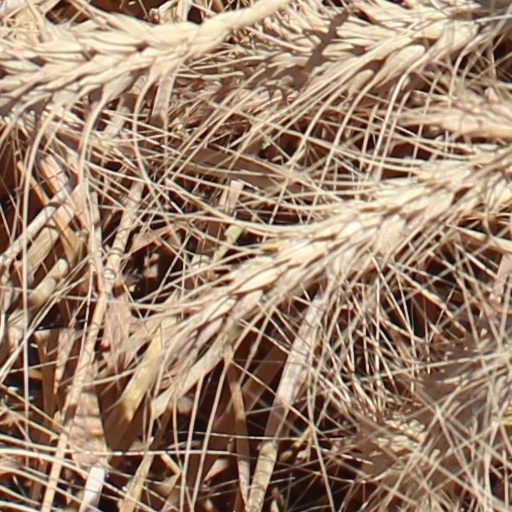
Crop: wheat